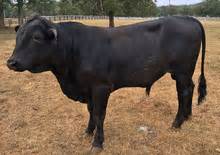
Label: cow